Anti-war movement

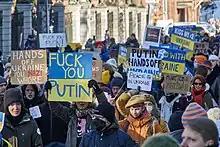
Street protesters with signs are demonstrating in Helsinki, Finland after Russia invaded Ukraine in 2022.

Anti-war/Putin demonstrations took place in Moscow "opposing the War in Donbass", i.e., in Eastern Ukraine.